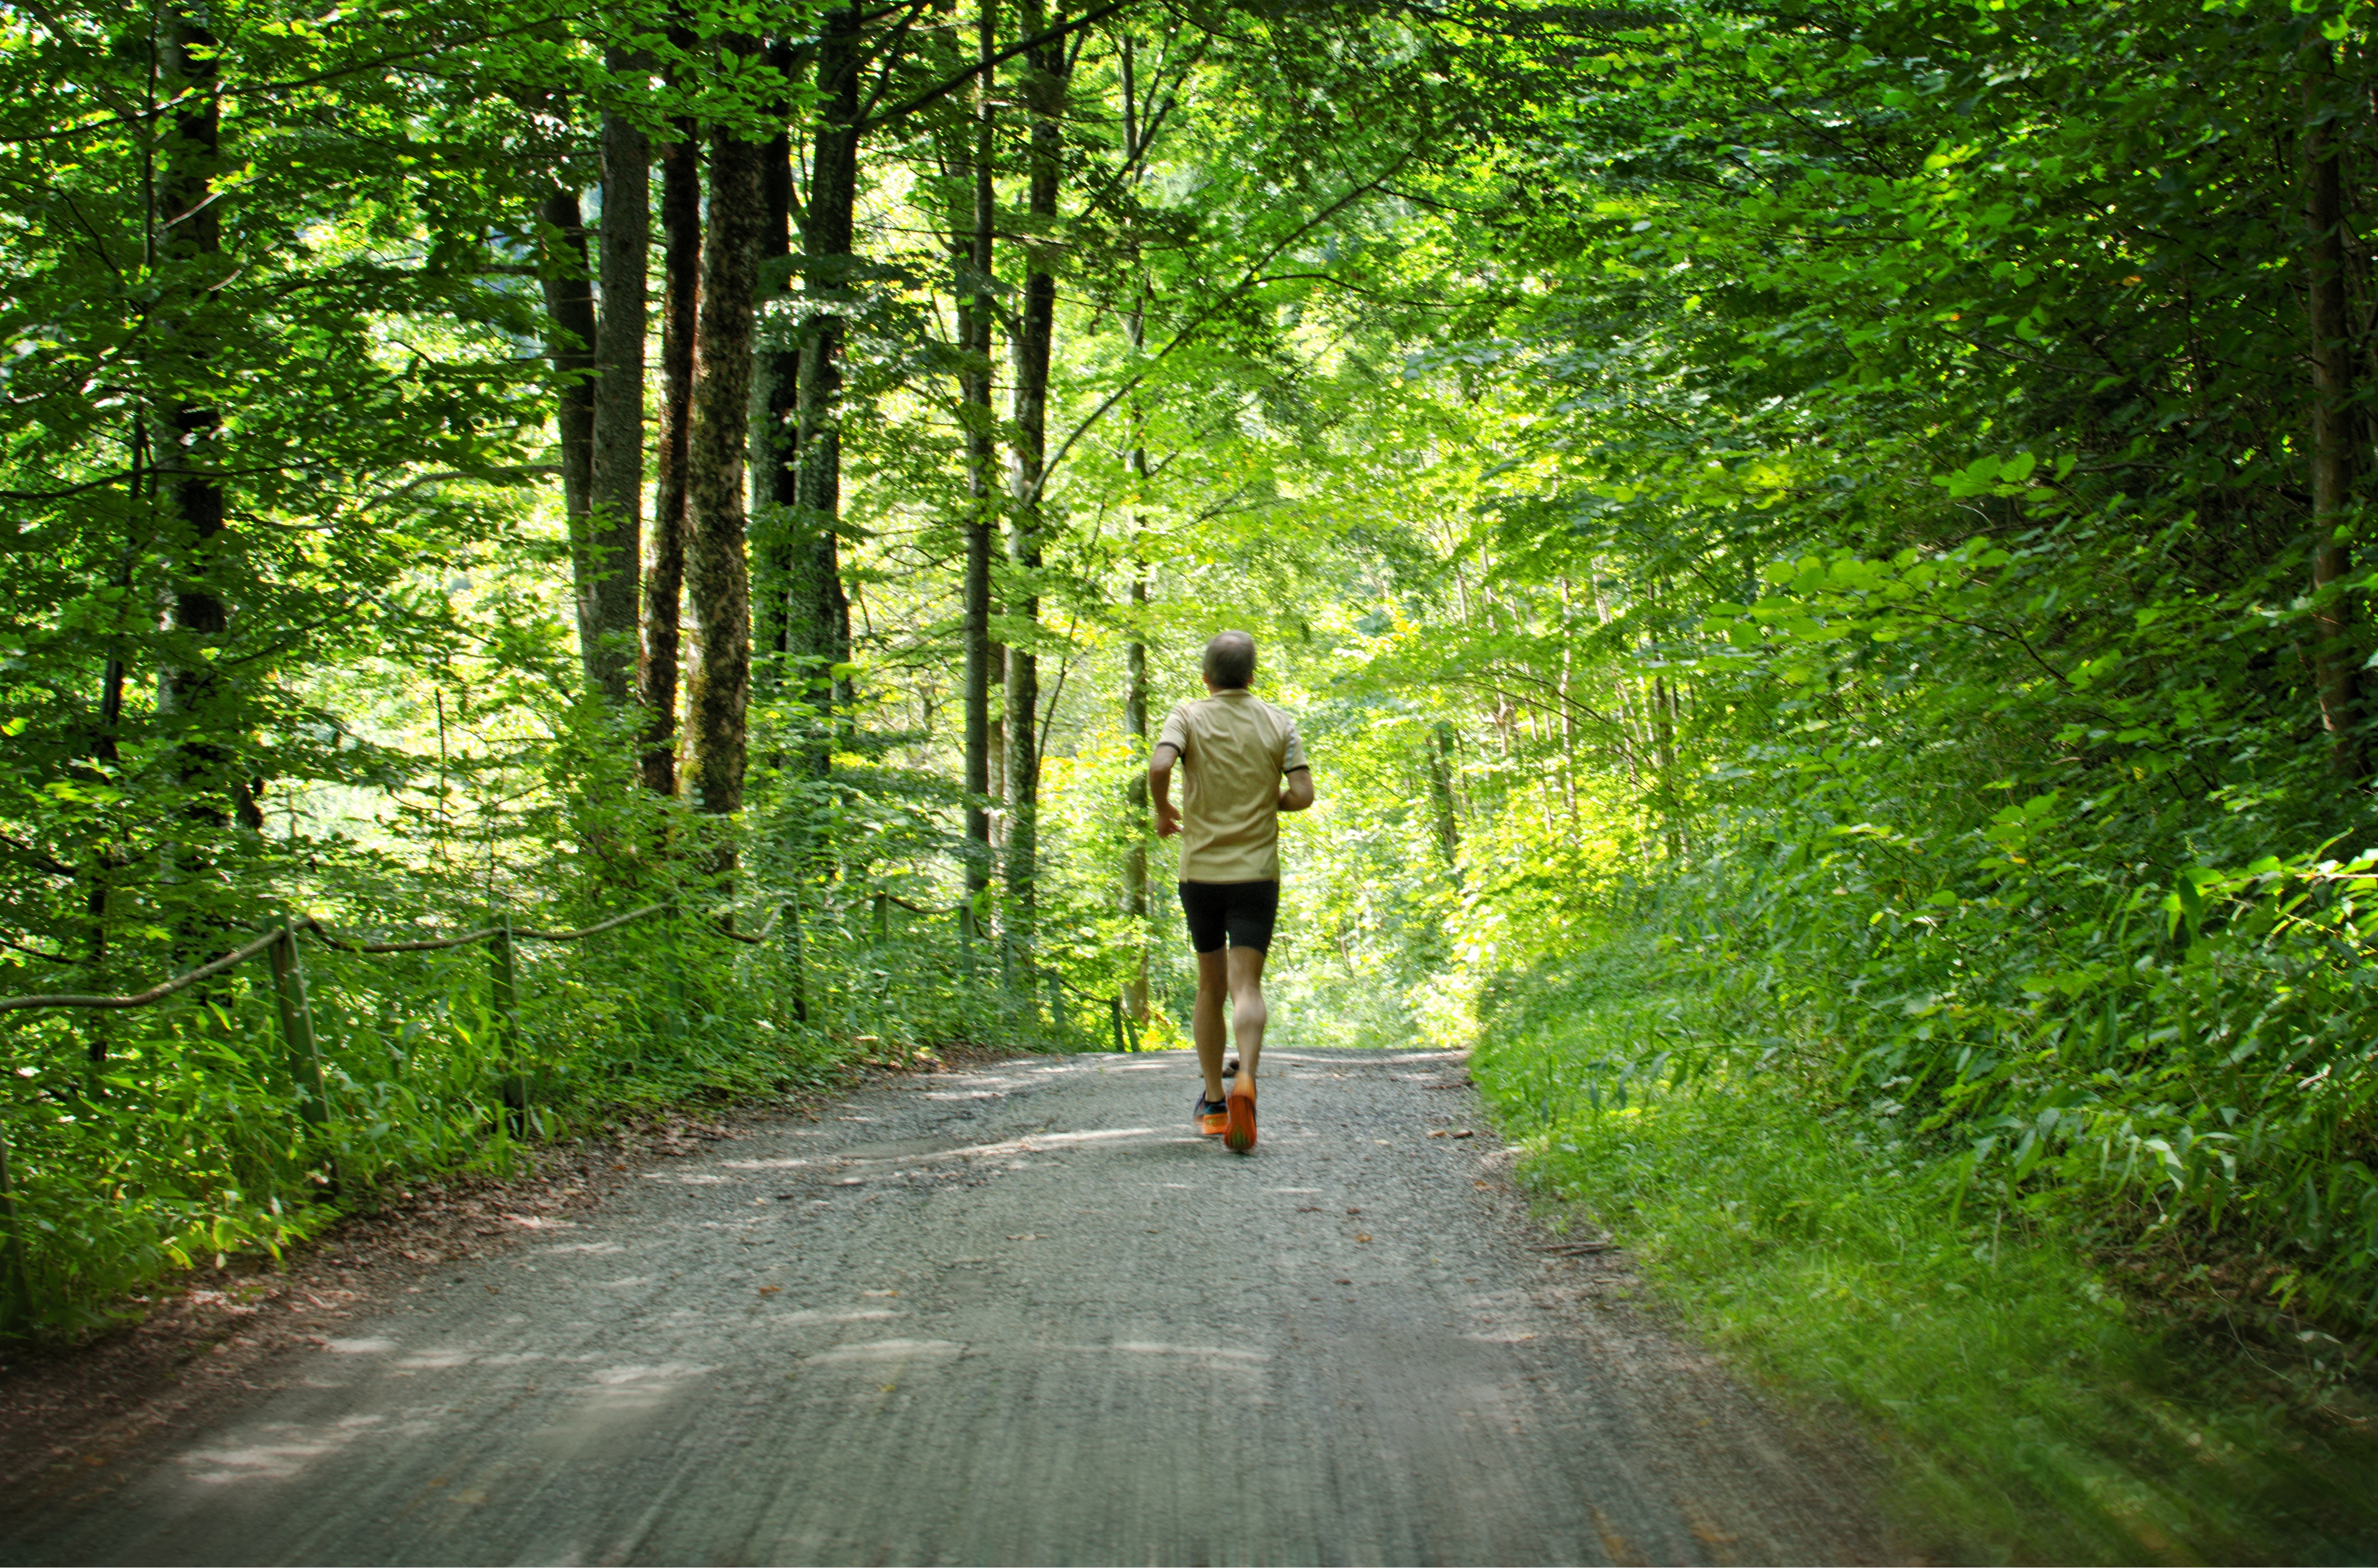
tree, nature, forest, walking, trail, sport, meadow, sunlight, leaf, run, green, jungle, autumn, park, training, jogging, jogger, leisure, healthy, trees, sporty, woodland, habitat, away, bless you, jog, natural environment, woody plant, nonbuilding structure